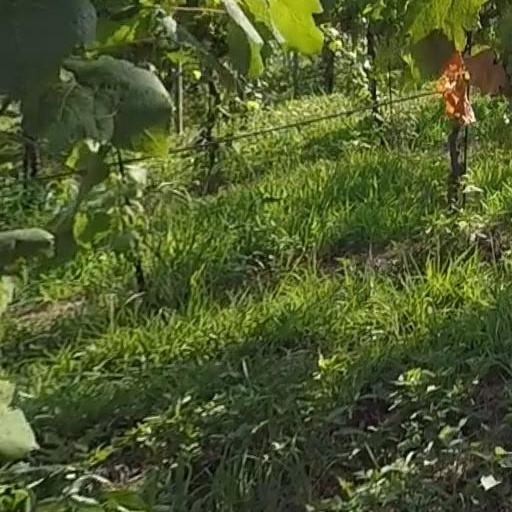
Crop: grape